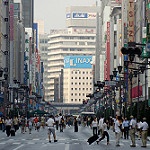
Label: street